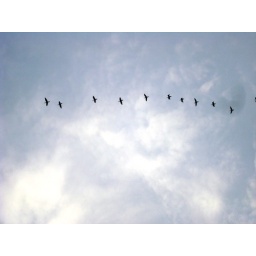
birds flying in various formations during twilight......looks almost like a sine wave....